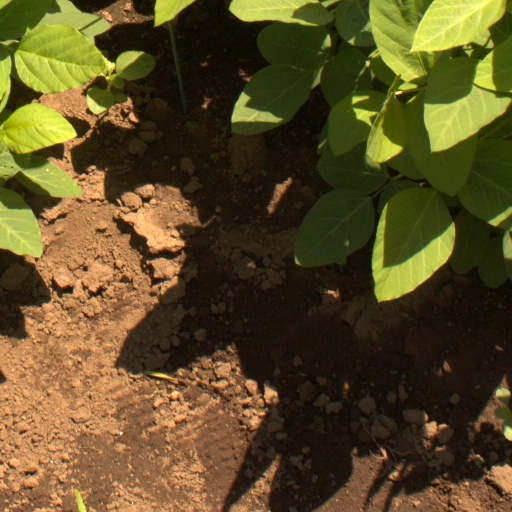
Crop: soybean